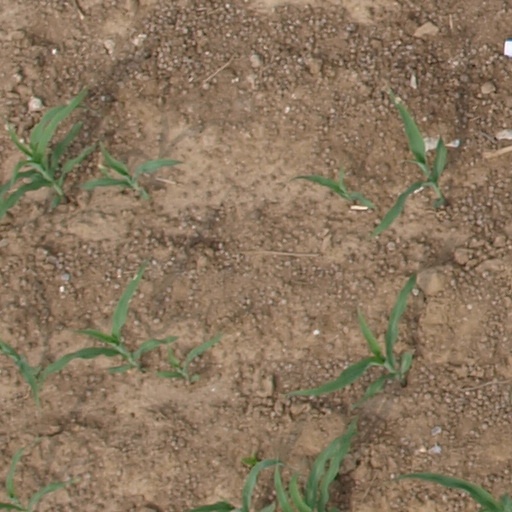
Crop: maize; corn